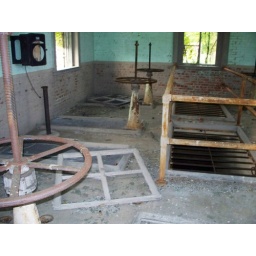
wheels and window frames in the pump house. Meter on the wall measured water in the millions of gallons.